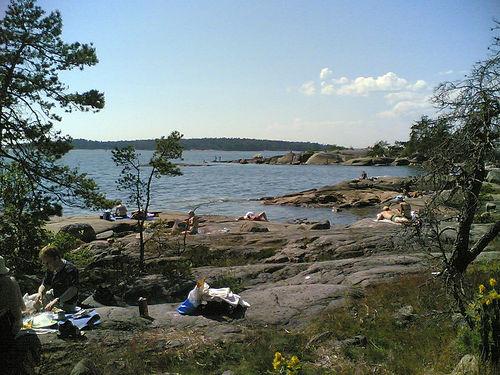
Weather: sun or clear